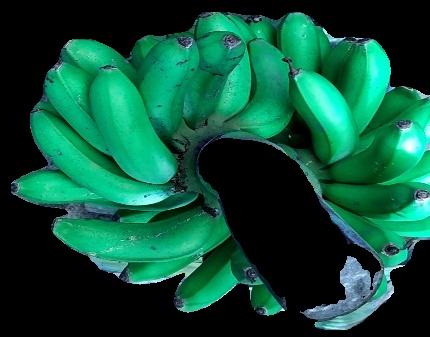
Variety: rasbale
Grade: grade1